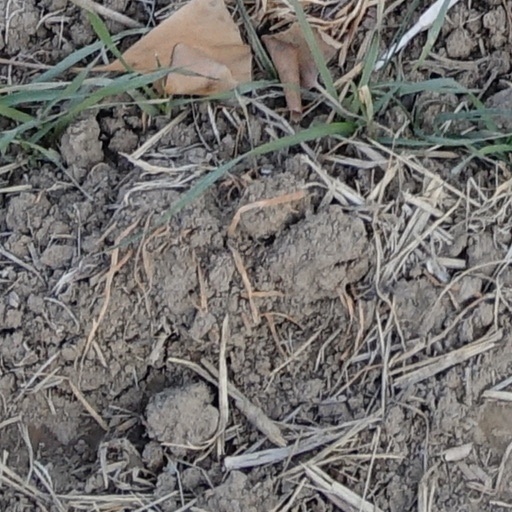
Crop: wheat